Stamford School

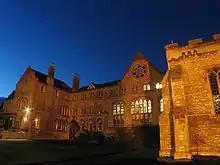
Front of Stamford School House

Stamford School is a co-educational independent school in Stamford, Lincolnshire in the English public school tradition. Founded in 1532, it has been a member of the Headmasters' and Headmistresses' Conference since 1920. With the former Stamford High School and the coeducational Stamford Junior School, it is part of the Stamford Endowed Schools (SES). From September 2023, Stamford became co-educational.